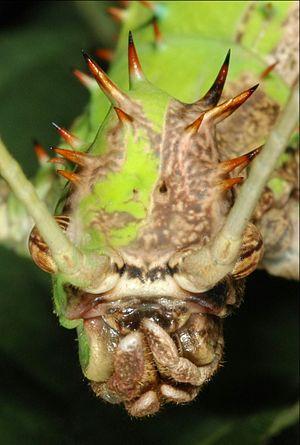
Heteropteryx dilalata est une espèce de grands phasmes originaire des forêts humides de Cameron Highlands, Tapa Hills Malaisie, Java, Thaïlande, Sarawak et Sumatra.